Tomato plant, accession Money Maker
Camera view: vertical (180 deg); turntable rotation: 180 degrees
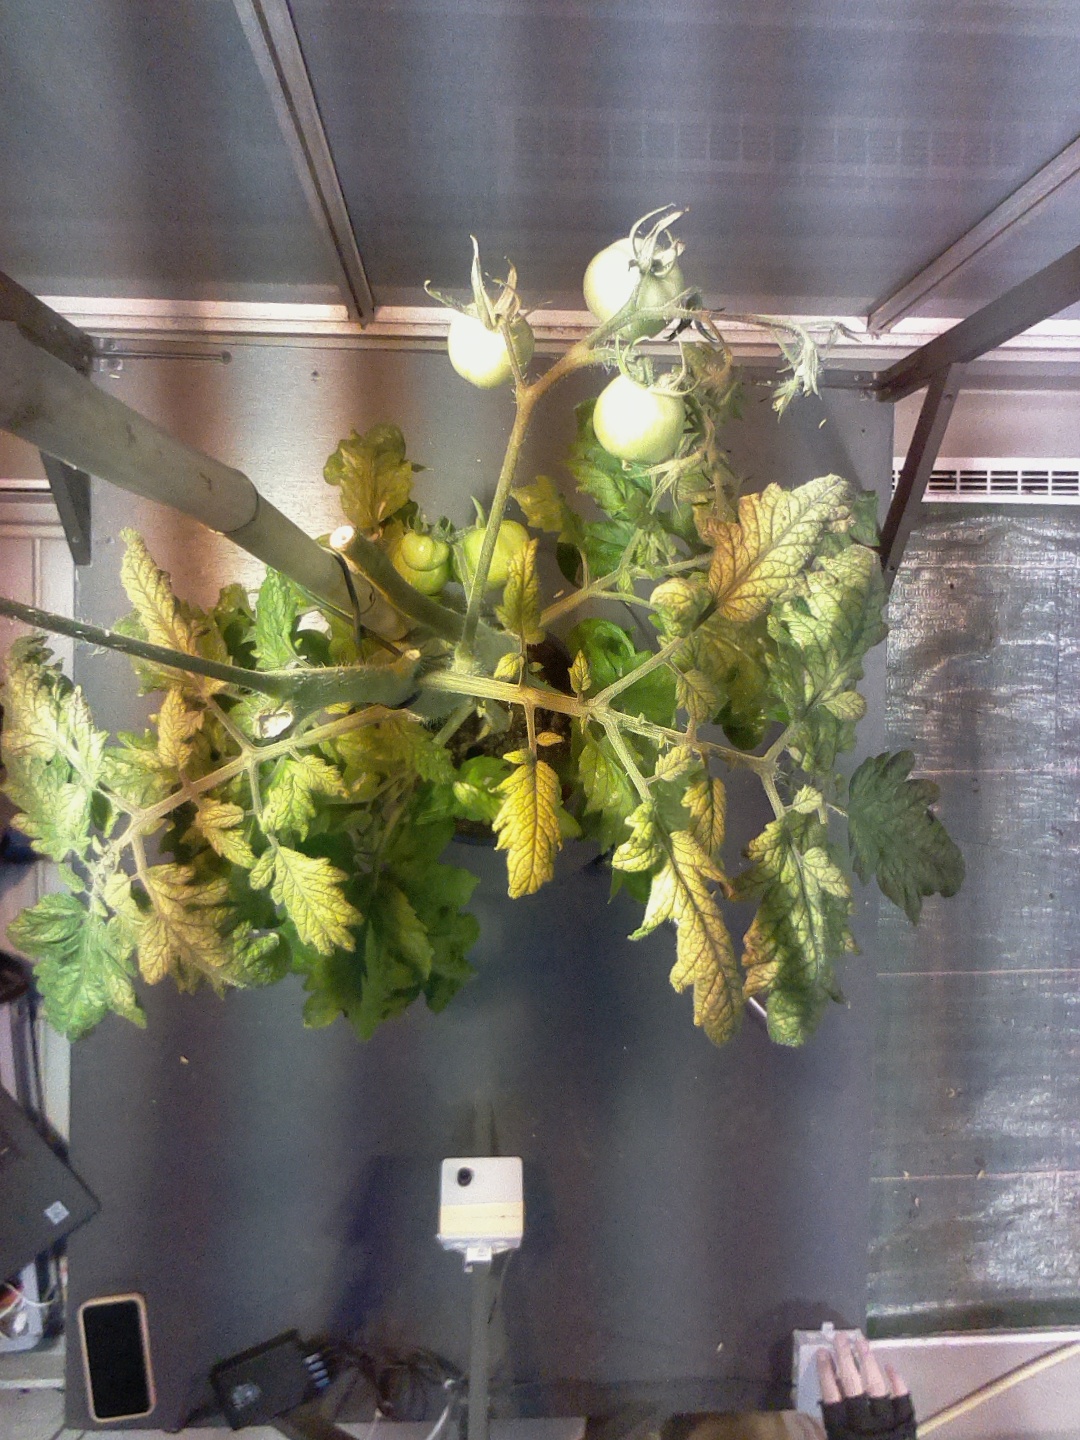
BBCH growth stage 78: 80% -90% of final fruit size